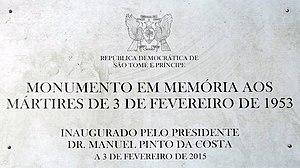
Monument à la mémoire des martyrs du 3 février 1953, érigé en 2015 sur la plage de Fernão Dias, au nord de l'île de São Tomé.
Fernão Dias est une localité de Sao Tomé-et-Principe située sur la côte nord de l'île de Sao Tomé, dans le district de Lobata. C'est une ancienne roça. Son nom est associé à une page tragique de l'histoire du pays, en 1953.